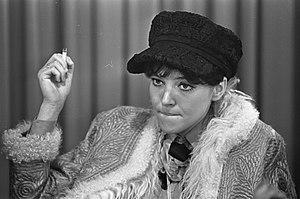
Anna Karina le 8 février 1968 à l'aéroport de Schiphol à Amsterdam